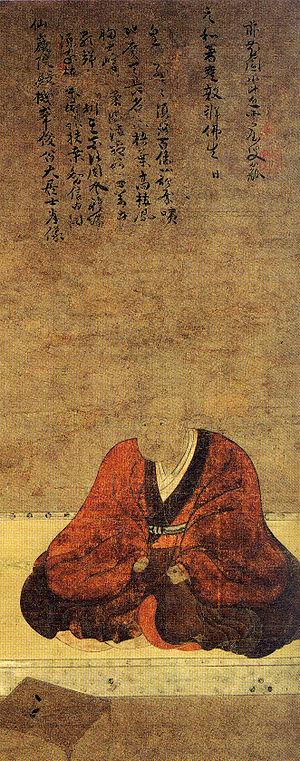
Imagawa Ujizane est un daimyô du Japon médiéval, membre du clan Imagawa.